Brigitte Bailer-Galanda

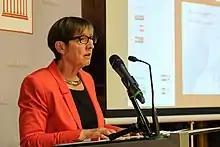
Bailer-Galanda receiving the Bruno Kreisky Prize in 2016

Brigitte Bailer-Galanda (born 5 March 1952, Vienna) is an Austrian social scientist and historian. She was the director of the Documentation Centre of Austrian Resistance and deputy chairwoman of the . Bailer-Galanda is an honorary professor of contemporary history at the University of Vienna.